Cornelis Gerritsz Decker

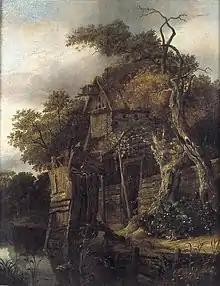
Wooden shed by a stream.

He painted landscapes in the manner of Jacob van Ruisdael. Some of the staffage in his landscapes was painted by Adriaen van Ostade, Philips Wouwerman and Johannes Lingelbach.